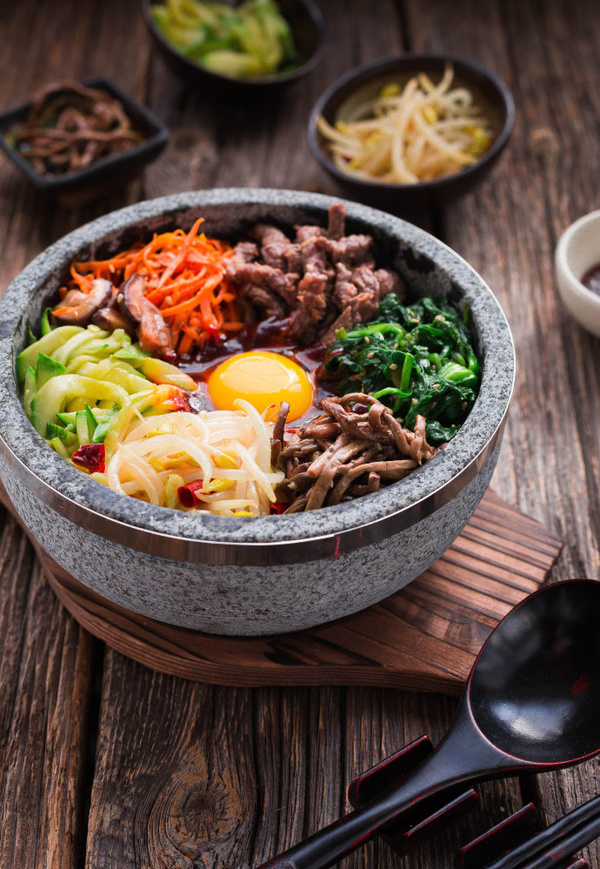
Label: trash